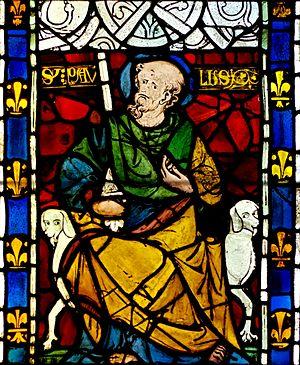
Saint Paul. Vitrail (verre blanc et verre coloré, grisaille et plomb), Normadie, vers 1260. Provenance